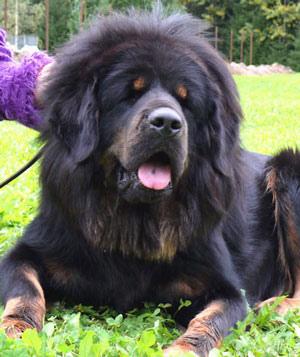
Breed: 205-n000030-Tibetan_mastiff